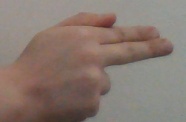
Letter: ghain